The Face of Love (2013 film)

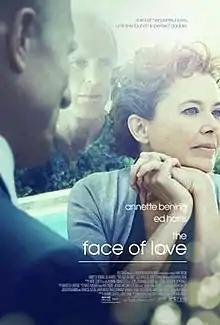
Theatrical release poster

The Face of Love is a 2013 American romantic drama film directed by Arie Posin and co-written by Matthew McDuffie. The film stars Annette Bening, Ed Harris, Robin Williams, Amy Brenneman, Jess Weixler and Linda Park. It was screened in the Special Presentation section at the 2013 Toronto International Film Festival.